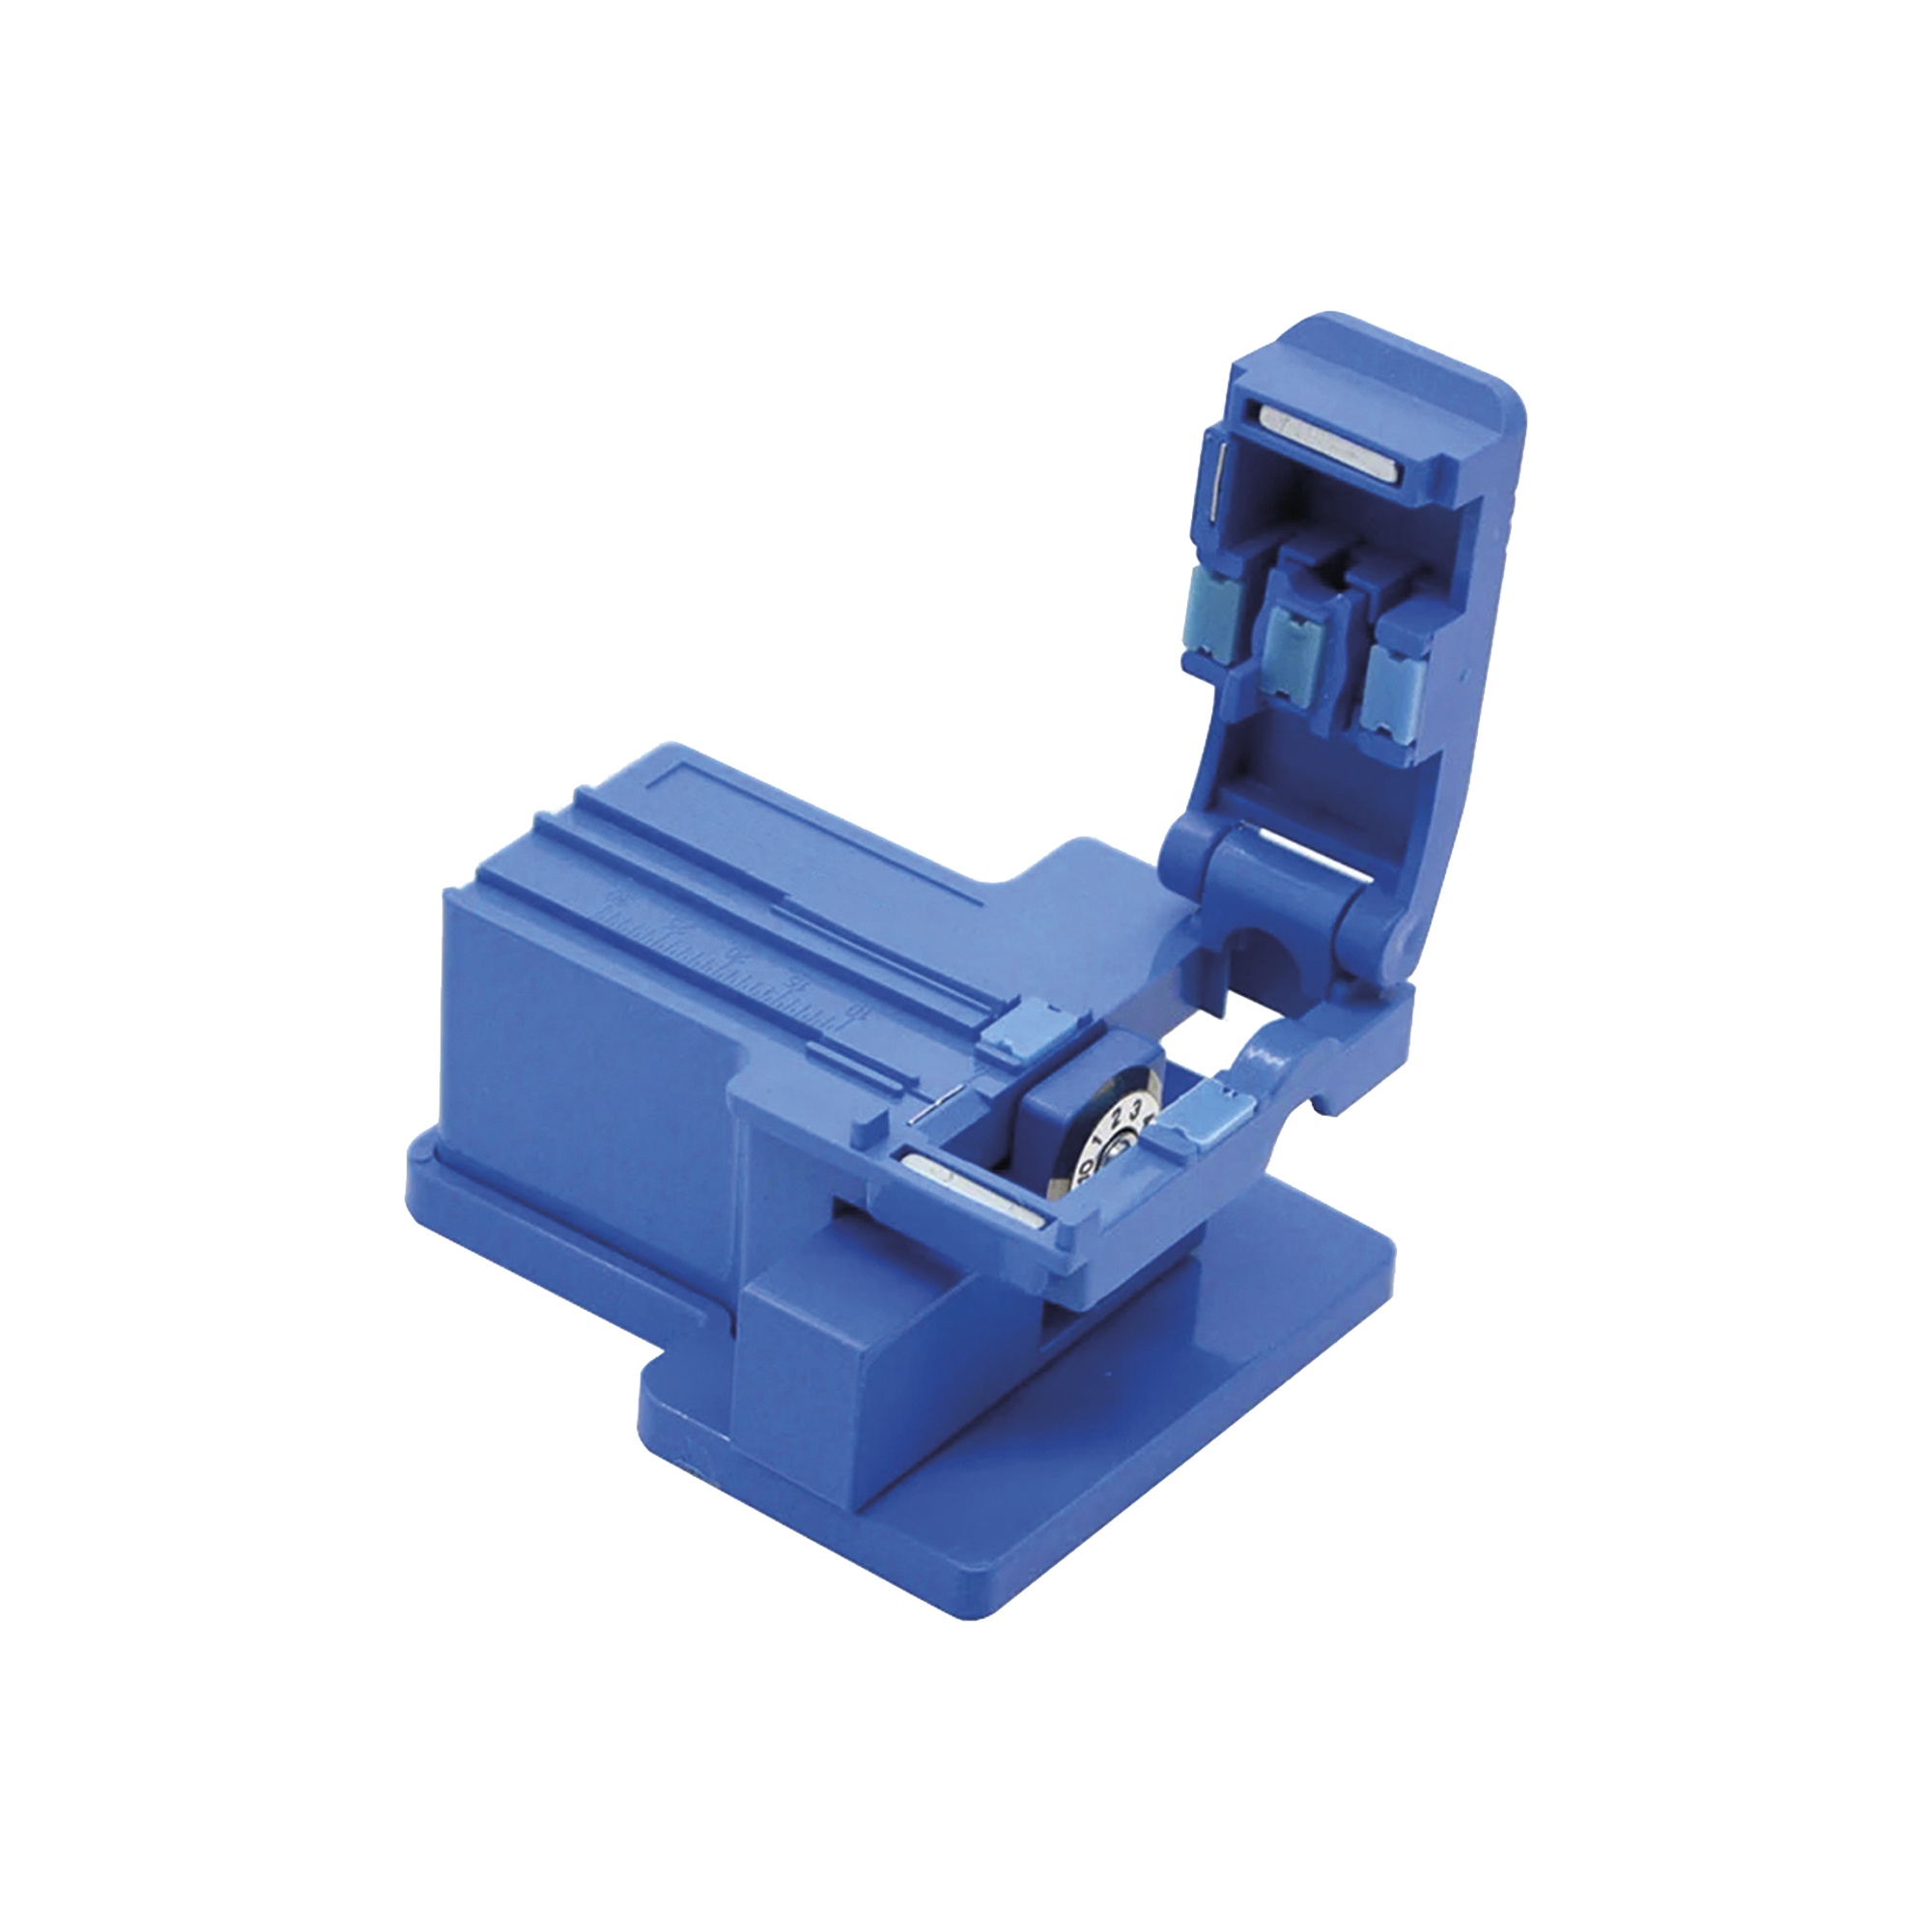
Linkedpro Lpclv500 FREE
Mini Cleaver para fibra óptica / Capacidad de hasta 500 cortes / Precisión en cortes a 90° ± 0.03 Modelo: LPCLV500 Marca: LINKEDPRO El mini Cleaver de Linkedpro es una herramienta especializada diseñada para el corte preciso de fibras ópticas. Características: Longitud de corte: 28 mm. Dimensiones: 59x49x38 mm.
Brand: COMSYS
Category: Electronics > Communications